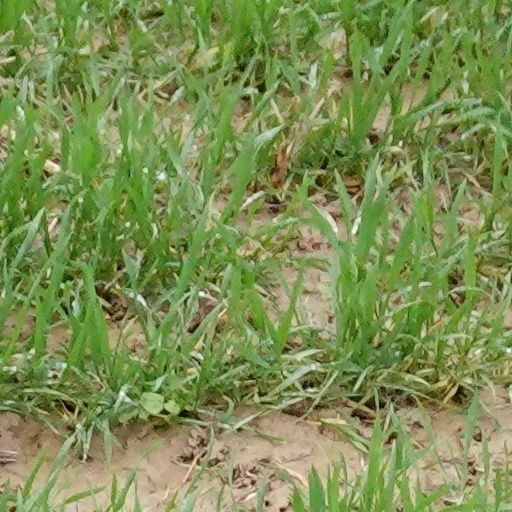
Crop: wheat